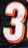
Number: 3